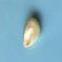
Maize quality: Good